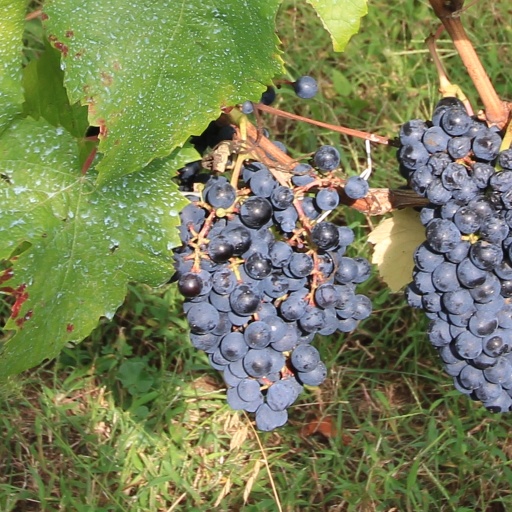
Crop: grape